The Almighty Dollar (1916 film)

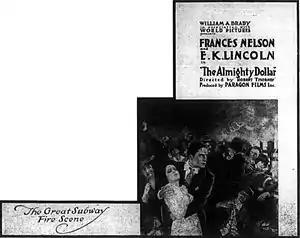
Advertisement

The Almighty Dollar is a 1916 American silent drama film directed by Robert Thornby, to story by E. Magnus Ingleton, and starring June Elvidge, E. K. Lincoln, Frances Nelson, and George Anderson.